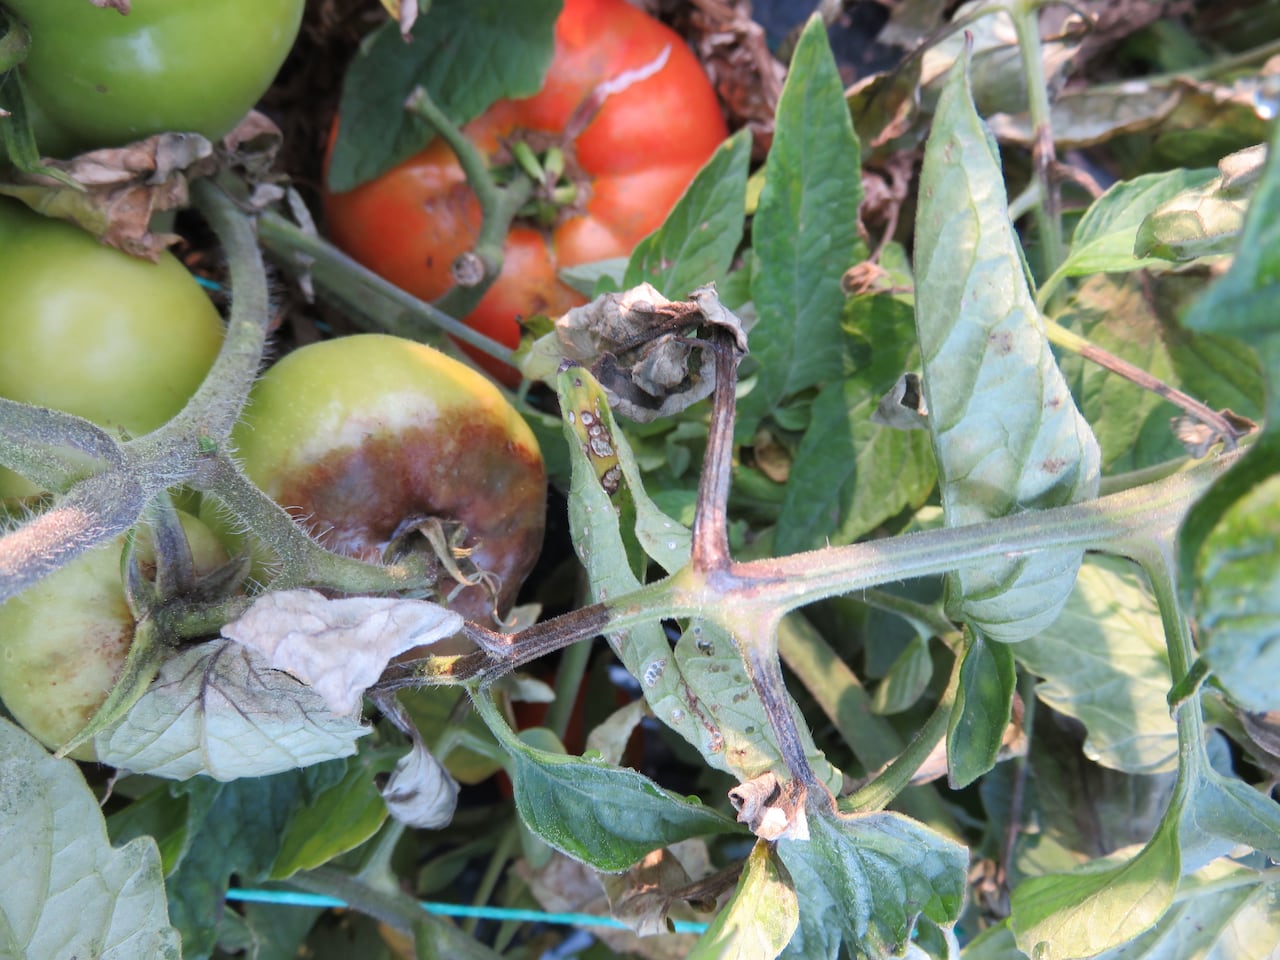
Plant: Tomato
Disease: tomato late blight